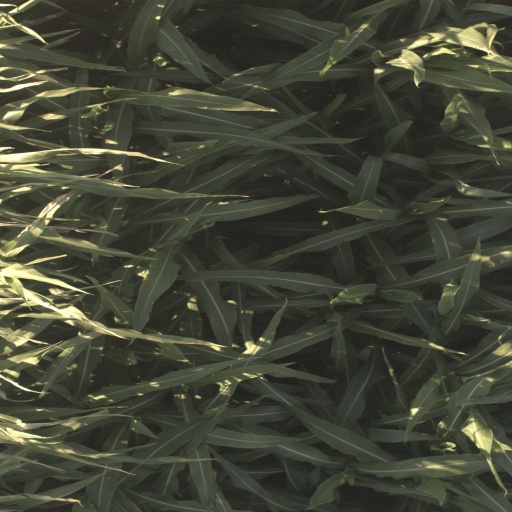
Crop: sorghum